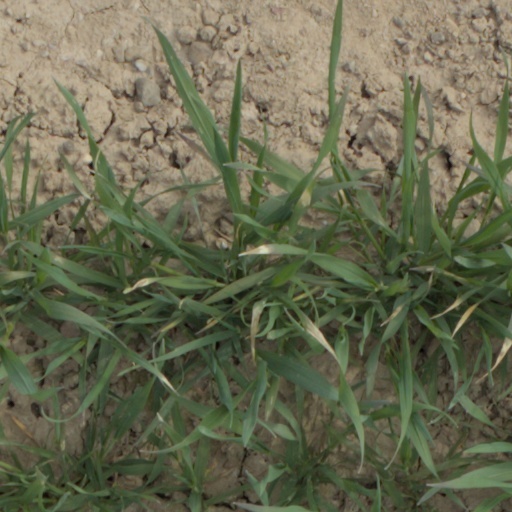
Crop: wheat